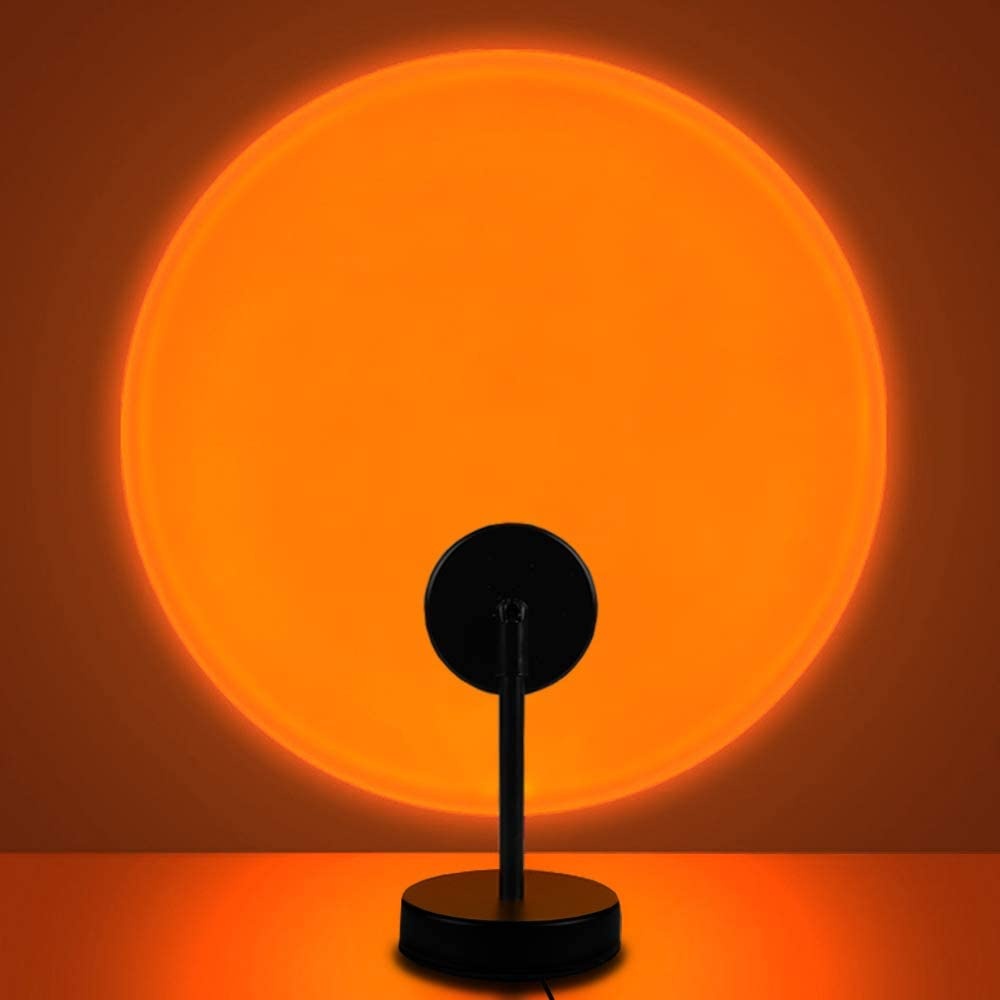
Sunset Lamp
The sunset lamp can project beautiful colored circular halo light effects on any surface. The lamp head can be 180 degrees longitudinal adjustment and 360 degrees lateral adjustment. You can adjust the angle and distance to get the desired lighting effect. Comes in several variants and sizes. These lamps are made of high-quality metal and anti-glare LED light, energy-saving and environmentally friendly. The sunset lamps can project beautiful colored circular halo light effects on any surface. You can adjust the angle and distance to get the desired lighting effect and broadcast the perfect background. Perfect gift for Valentine's Day, Birthdays, Anniversary, Christmas. Great for teens and kids.
Category: Home & Garden > Lighting > Night Lights & Ambient Lighting